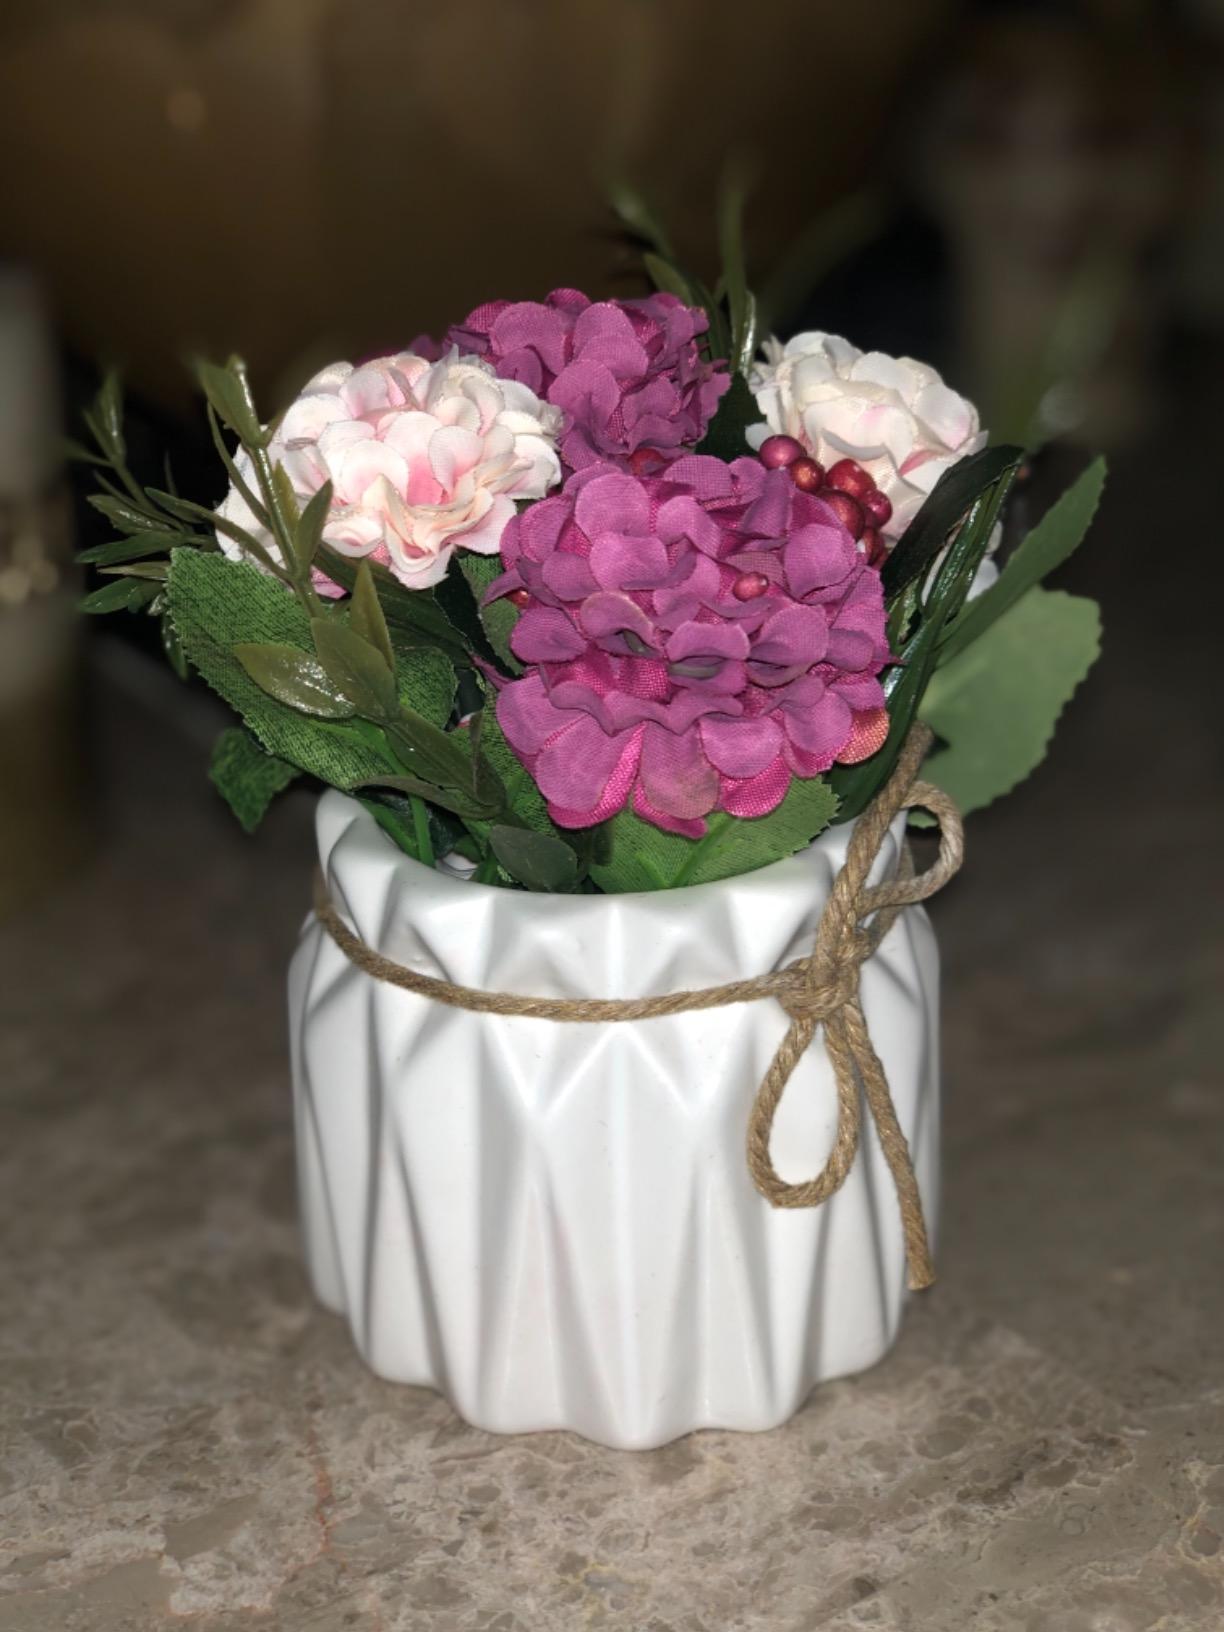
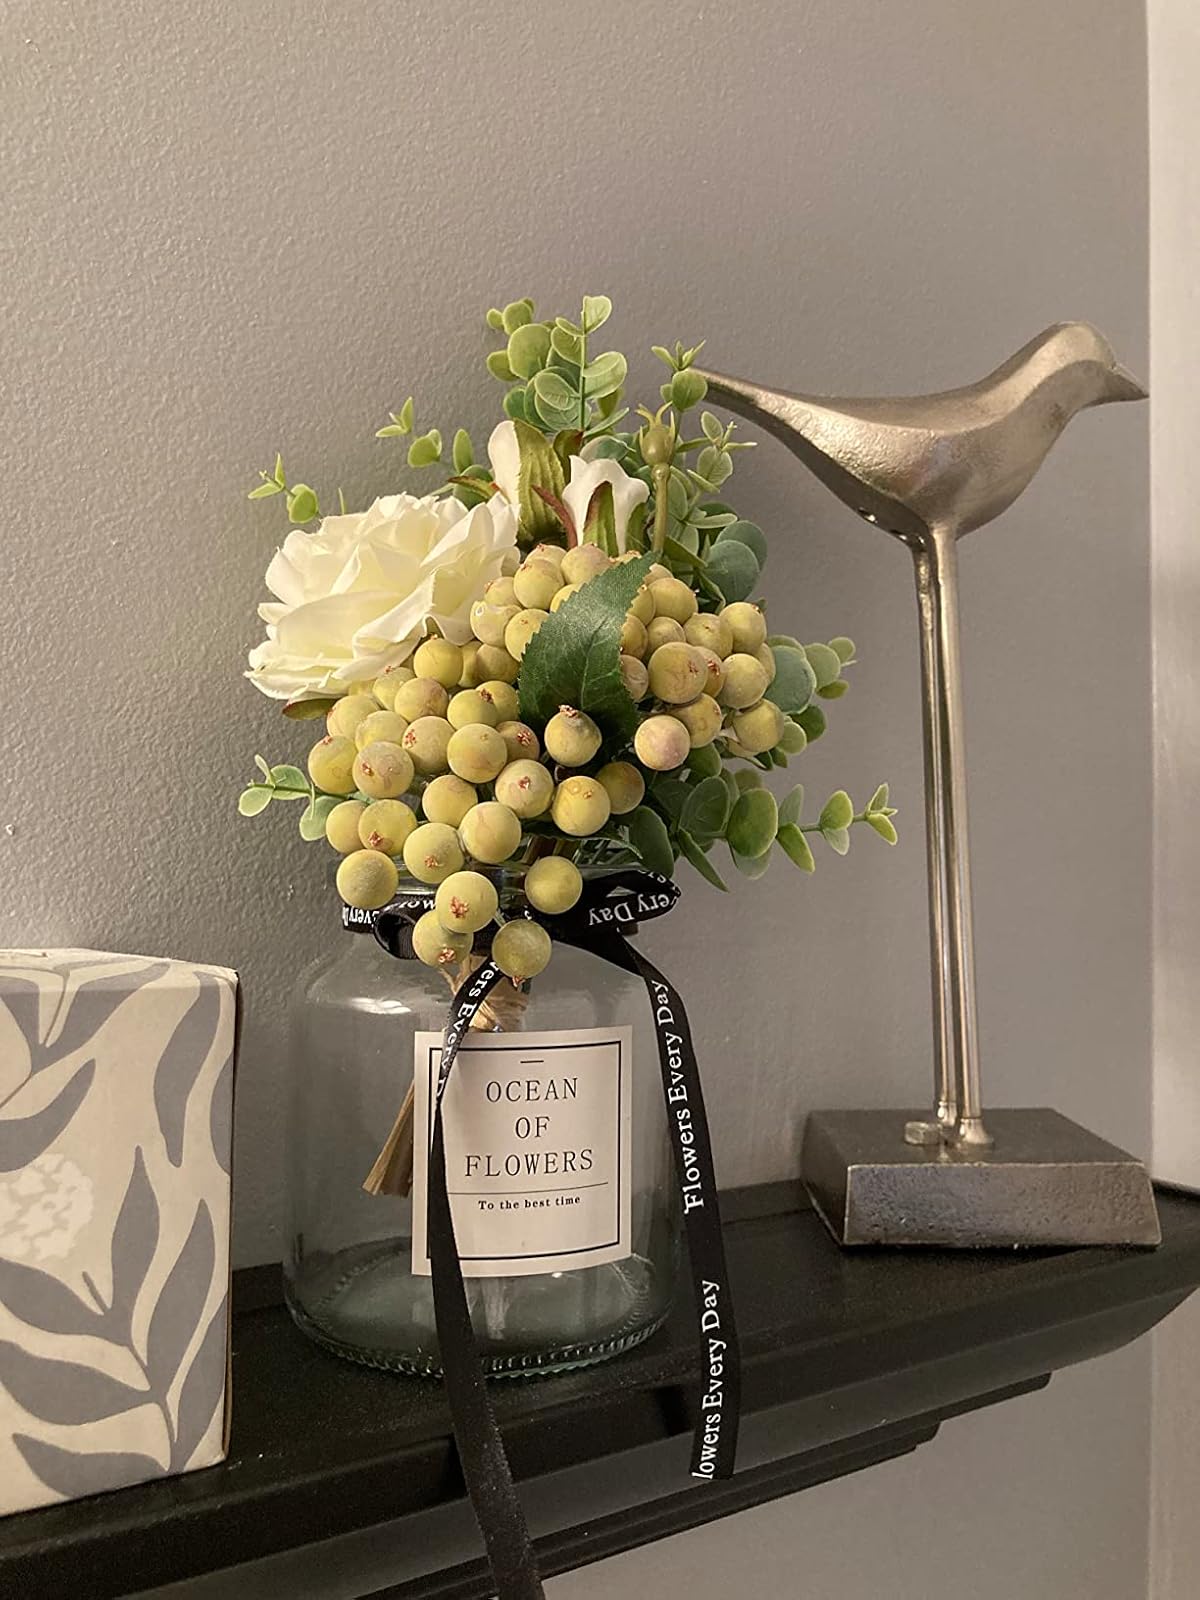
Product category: vase
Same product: no